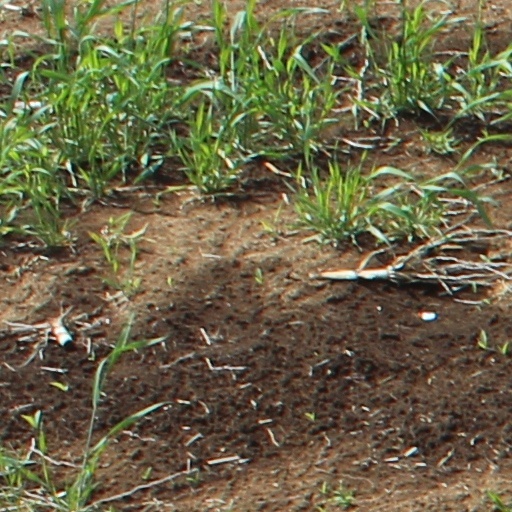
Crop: wheat